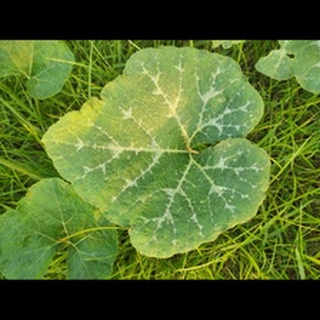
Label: pumpkin_bacterial_leaf_spot